Polish–Ukrainian conflict (1939–1947)

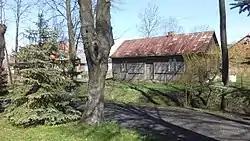
Honiatycze

Further operations towards Verbkowice were unsuccessful. The Poles captured and burnt the colonies of Alojzów, Brzeziny, Bereźnia, Dęby, Sahryń-Kolonia and the villages of Malice, Metelin, Strzyżowiec, Turkowice, Wronowice, Mircze, Prehoryłe, Terebiń, Terebiniec and Wereszyn. However, the assault on Werbkowice occupied by German units was repulsed. The "Lech" formation was also forced to retreat. It failed in its assault on Uhrynów, where it also encountered German units, In Miętek the commander of the grouping, Lt. "Lech", was wounded. After two days of fighting, the Polish units withdrew near Komarów and then returned to their places of stationing. In the process, the Poles burned the villages of Mołożów, Stara Wieś and Miętkie.